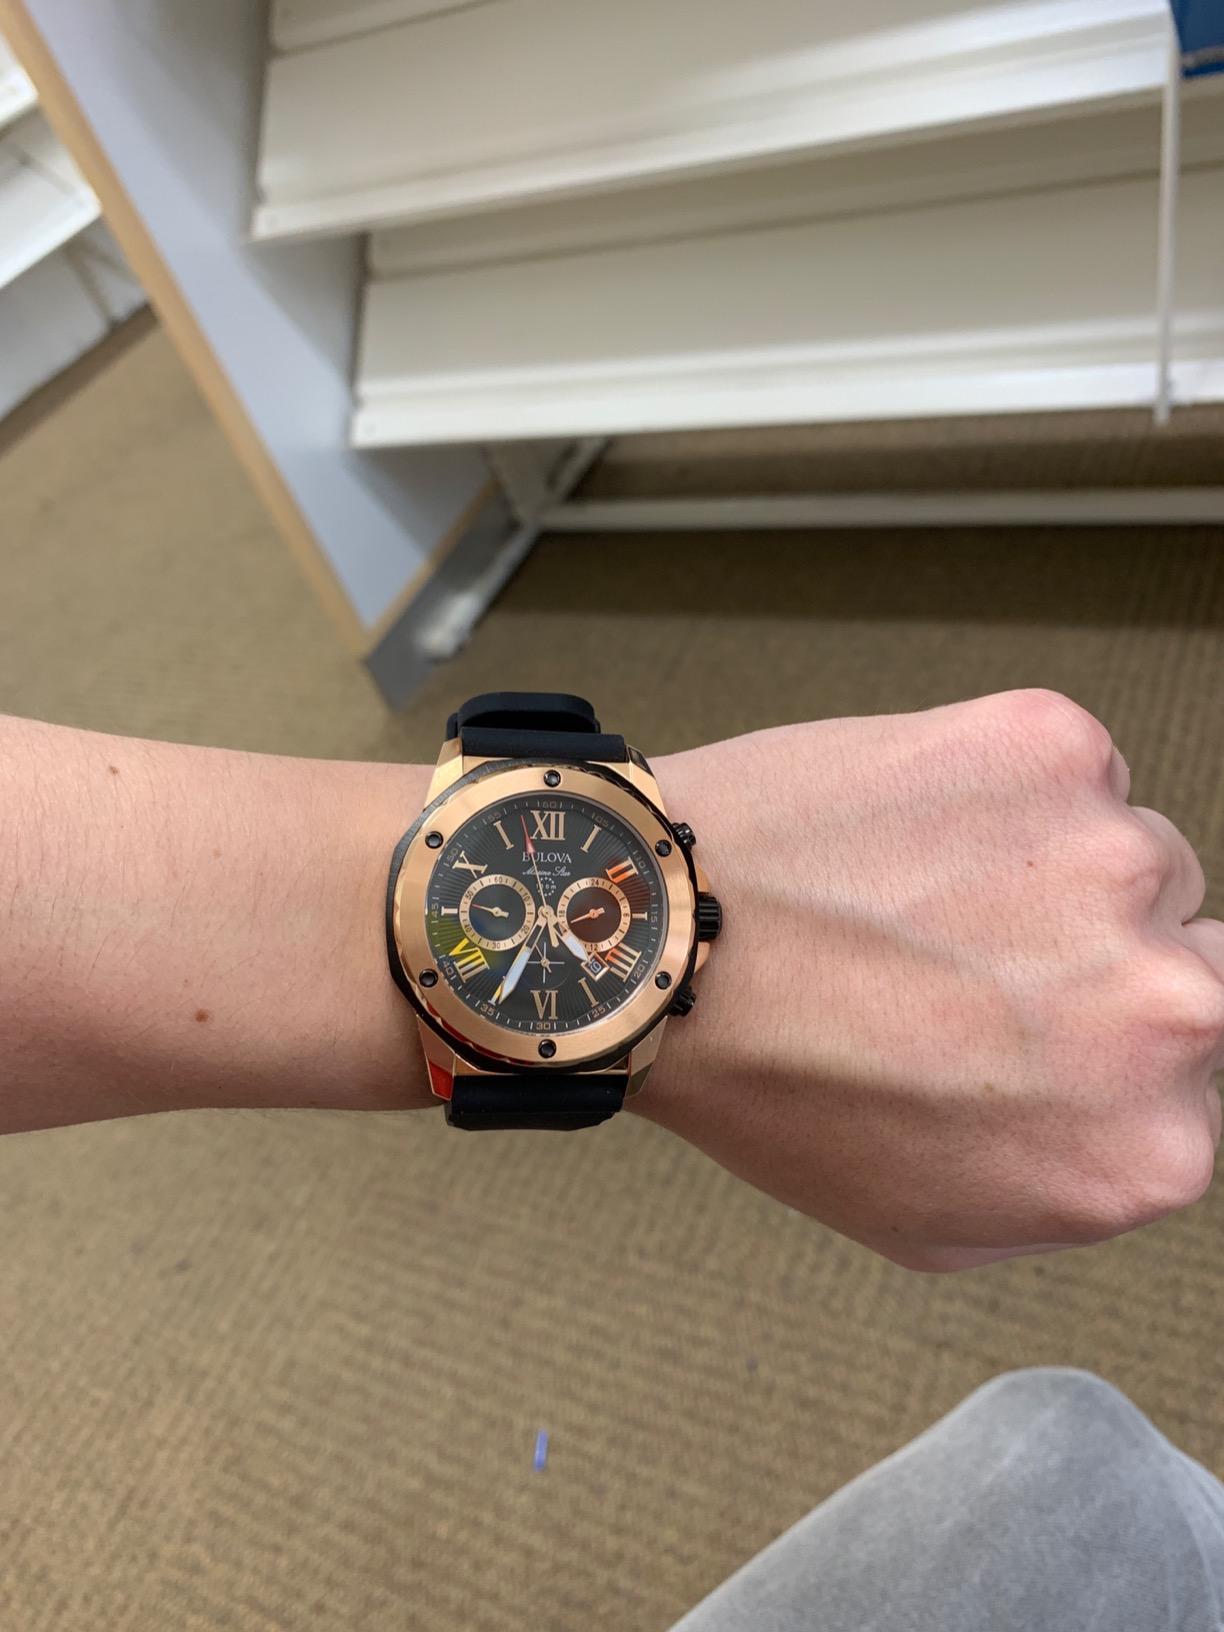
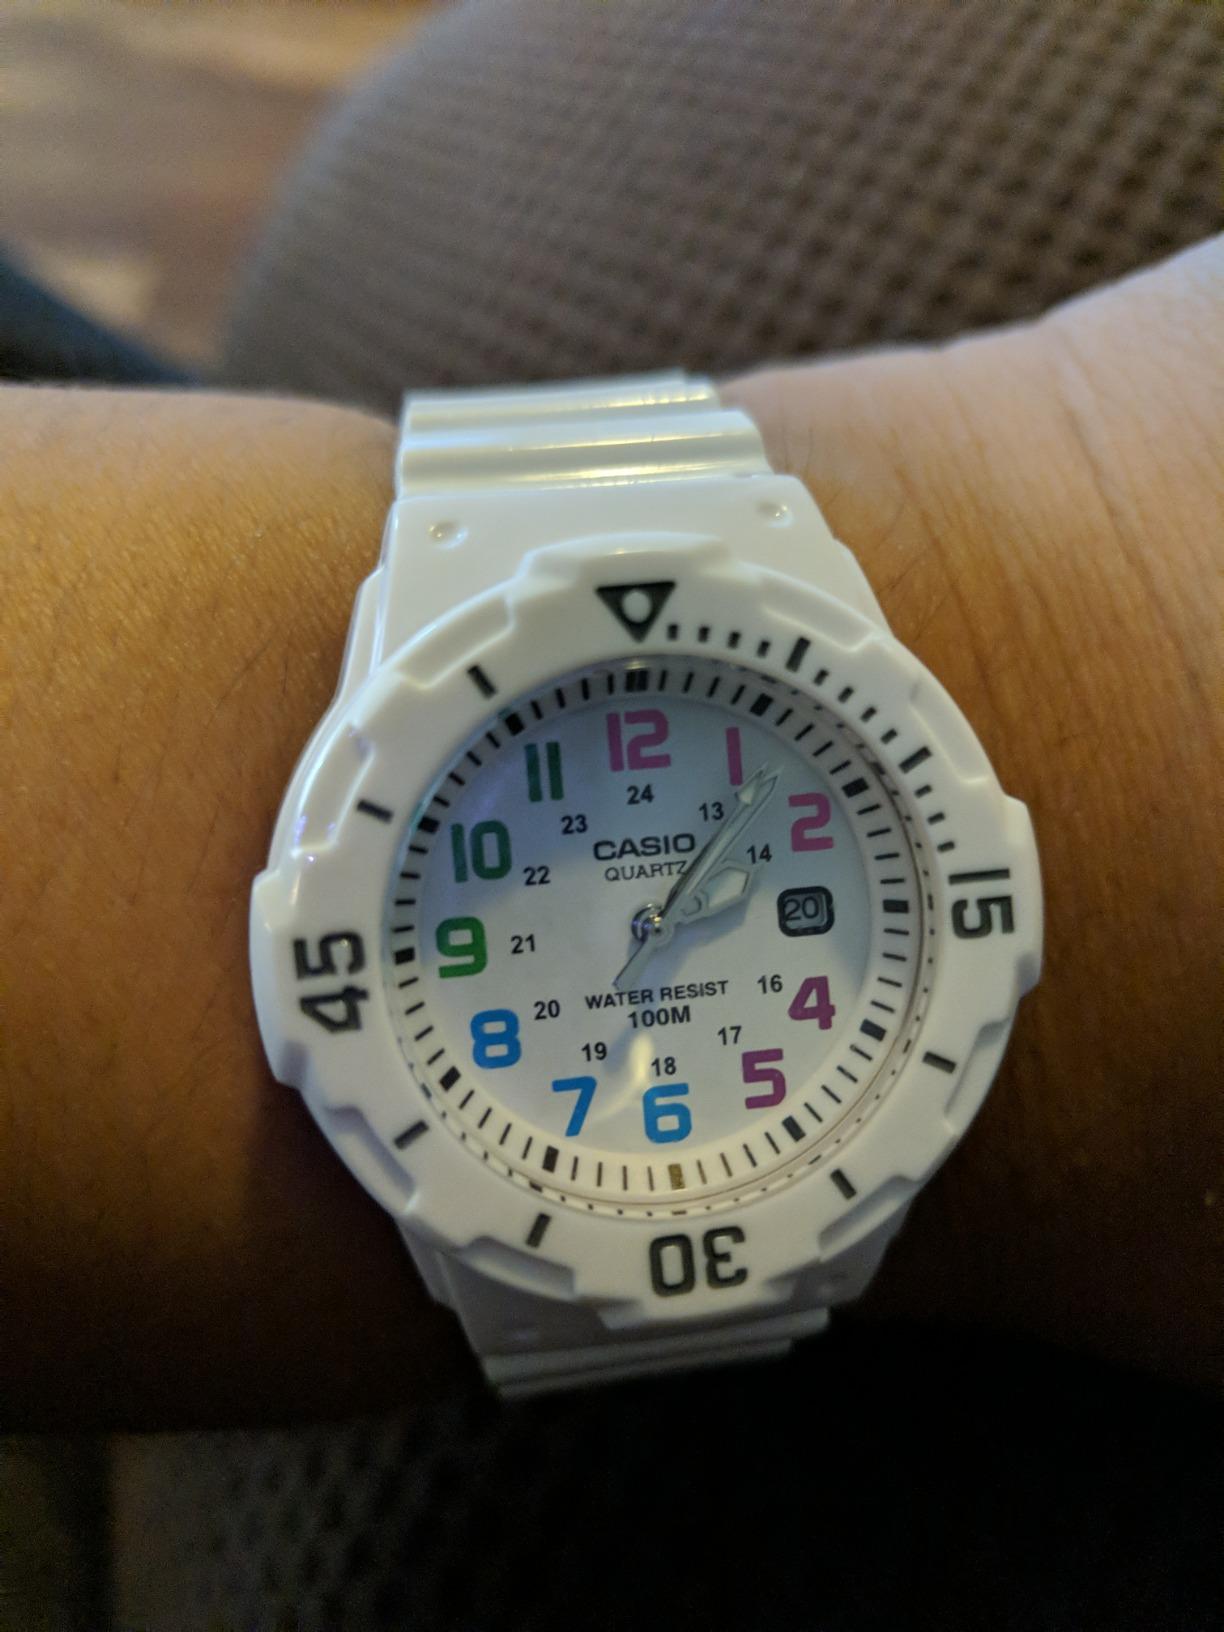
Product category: accessories_watch
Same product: no